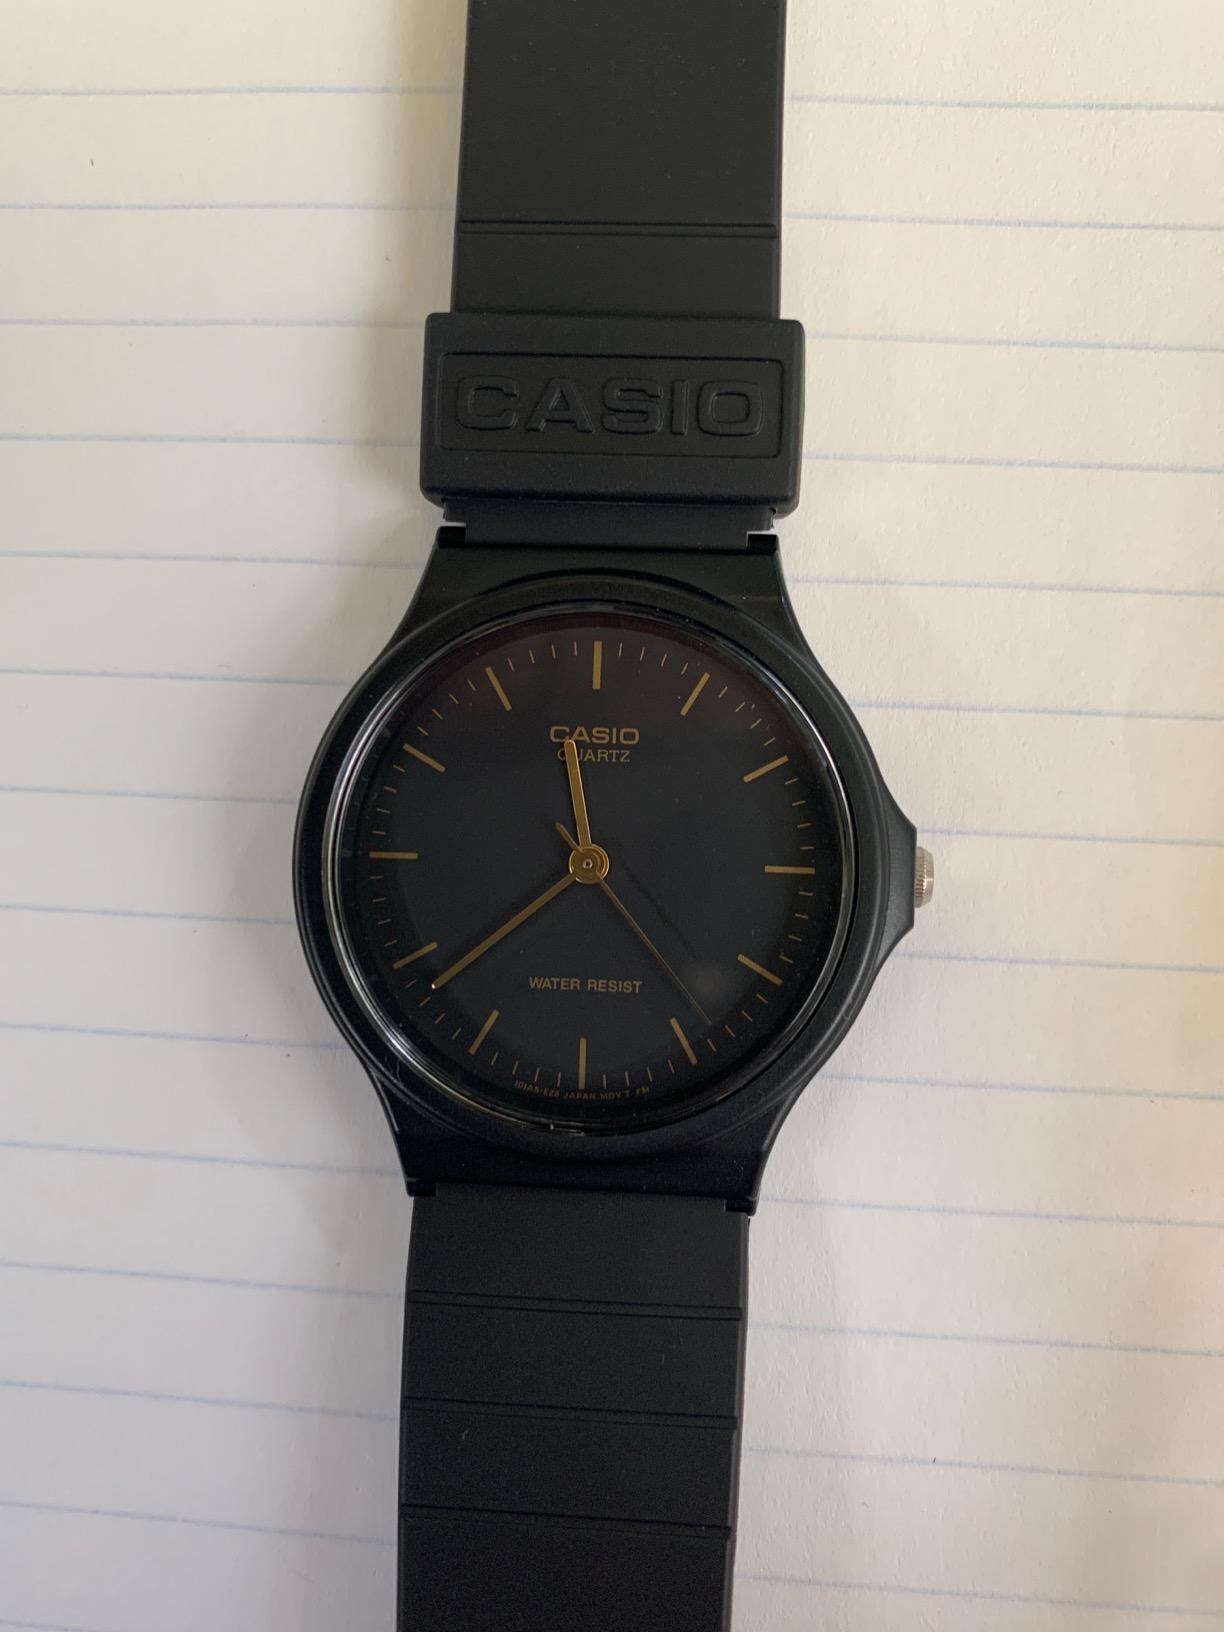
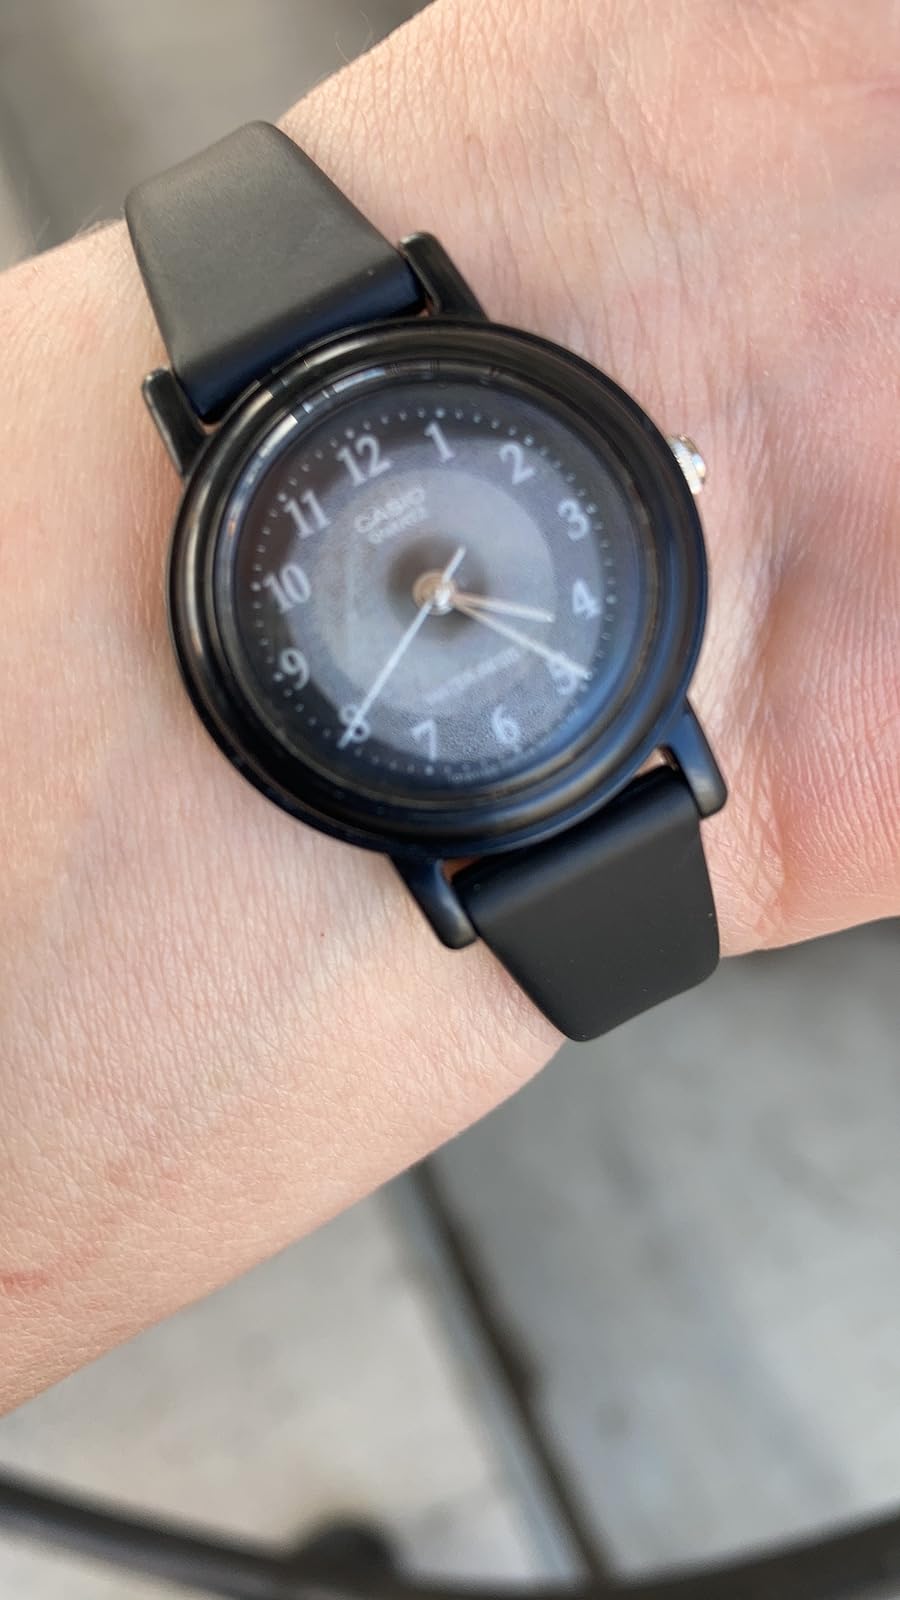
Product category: accessories_watch
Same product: no